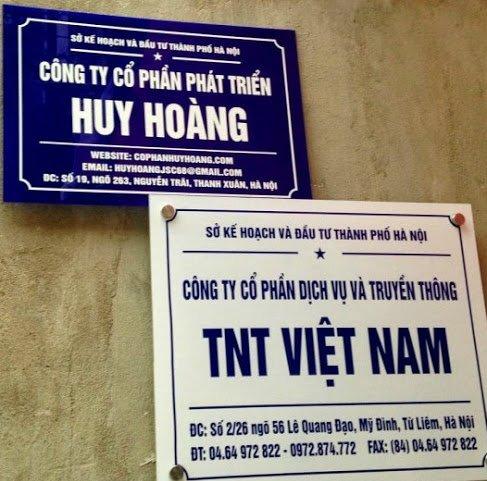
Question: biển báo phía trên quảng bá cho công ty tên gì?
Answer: biển báo phía trên quảng bá cho công ty tên huy hoàng